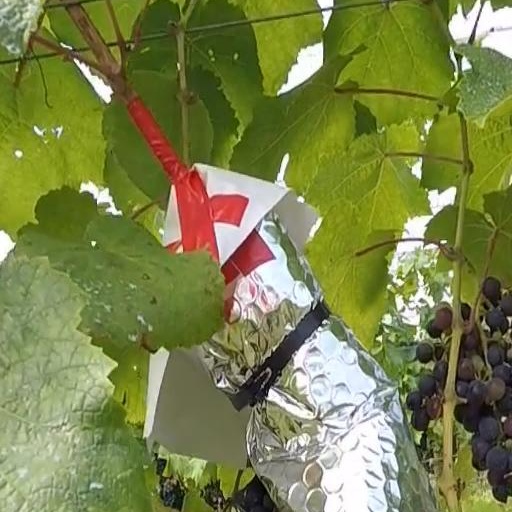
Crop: grape